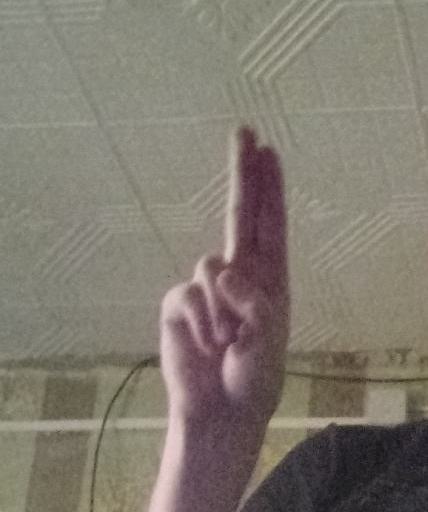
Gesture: two_up